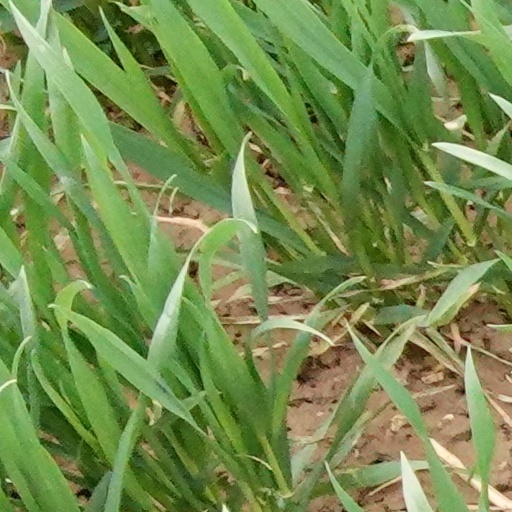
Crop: wheat